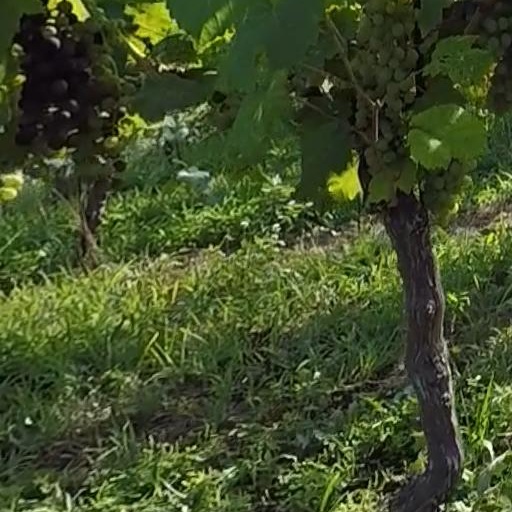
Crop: grape